Compressed natural gas

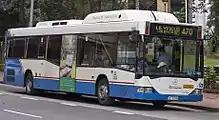
A Custom Coaches bodied Mercedes-Benz O405NH running on CNG, operated by Sydney Buses in Australia

The 28 buses running the Gwinnett County Transit local routes run on 100 percent CNG. Additionally, about half of the Georgia Regional Transportation Authority express fleet, which runs and refuels out of the Gwinnett County Transit facility, uses CNG.